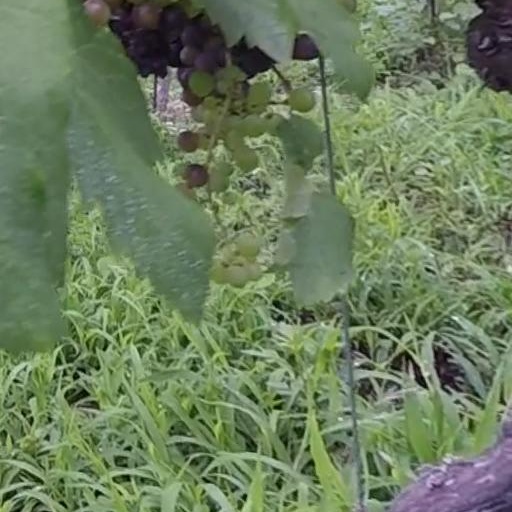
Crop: grape